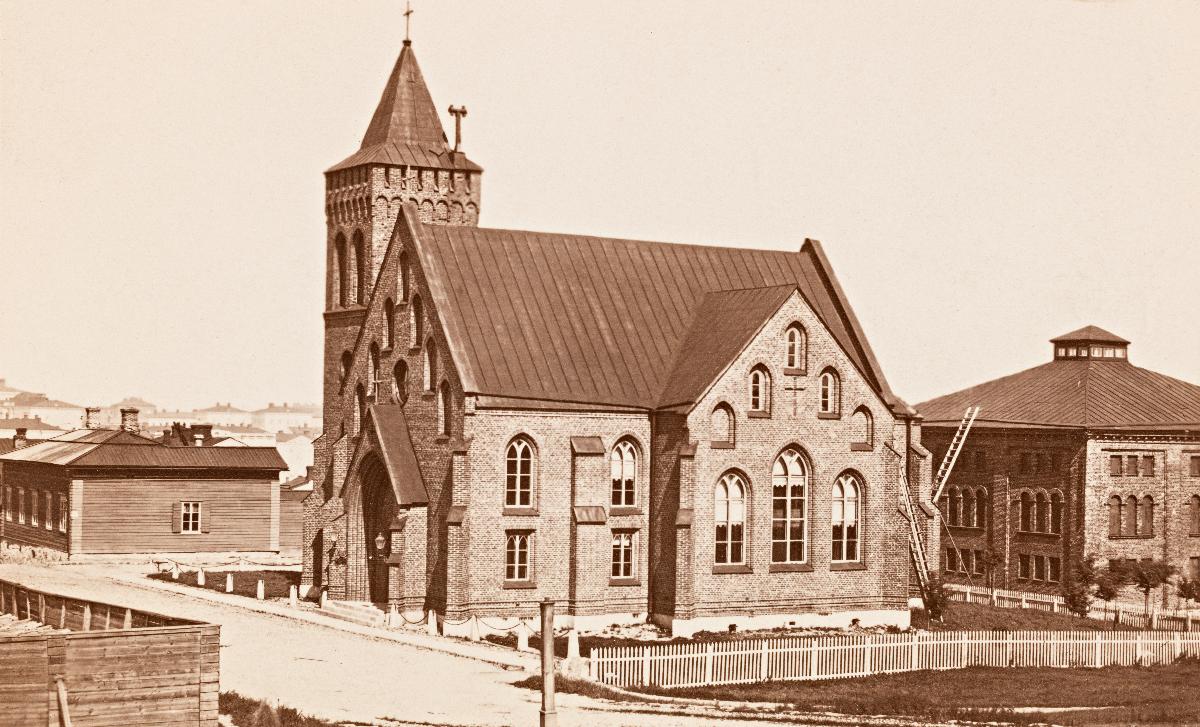
Saksalainen kirkko (arkkitehdit Harald Bosse ja C. J. von Heideken 1864), Unioninkatu 1.
sisällön kuvaus: Saksalainen kirkko (arkkitehdit Harald Bosse ja C. J. von Heideken 1864), Unioninkatu 1. Kuvan vasemmassa alakulmassa olevan halkoaitauksen kohdalle rakennettiin Ruotsalainen normaalilyseo (1880), nykyinen Grundskolan Norsen, Unioninkatu 2, ja matalan puutalon paikalle nykyinen kivitalo, Unioninkatu 3, vuonna 1886. Oikealla näkyy vanha lääninmakasiini, jonka tilalle valmistui nykyinen matalampi, pitkänomainen tiilirakennus vuonna 1888. Kirkon tornia korotettiin vuonna 1897. Kuva kuuluu sarjaan Bilder från Helsingfors vuodelta 1911. mustavalkoinen
Kuvaaja: Hoffers, Eugen, valokuvaaja
Ajankohta: kuvausaika 1867-1872
Paikka: Suomi, Uusimaa, Helsinki, Kaartinkaupunki Helsinki, Unioninkatu 1, 3
Aiheet: Saksalainen ev.lut. seurakunta, kaupunkimaisema, kadut, arkkitehtuuri, tiilirakennukset, puurakennukset, asuinrakennukset, kirkkorakennukset, kiveykset (tienpäällysteet), halot, varastointi, aidat, vyökaaret, streets, architecture, brick buildings, wooden buildings, residential buildings, church buildings, firewood billets, warehousing, fences, gator, arkitektur, tegelbyggnader, träbyggnader, bostadshus, kyrkobyggnader, ved, lagring, staket